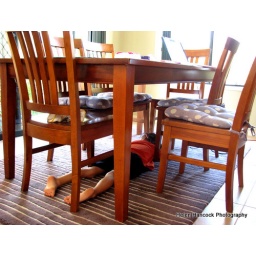
my girl ... hard work starting school .. conked it under the kitchen table when she came home!